Backwell

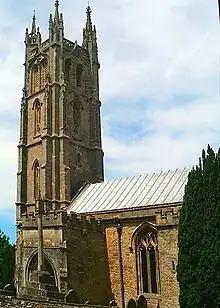
St Andrew's Church, Backwell

Nailsea and Backwell railway station is at the north end of the village. It was opened in 1841 by the Bristol and Exeter Railway and subsequently run by the Great Western Railway. It is nowadays managed by Great Western Railway. The station has regular services between , and Cardiff, as well as some peak services directly to and from London Paddington. The station is mostly unstaffed, except during the morning peak. The direct service to London makes the village popular with commuters willing to spend four hours a day travelling by train.